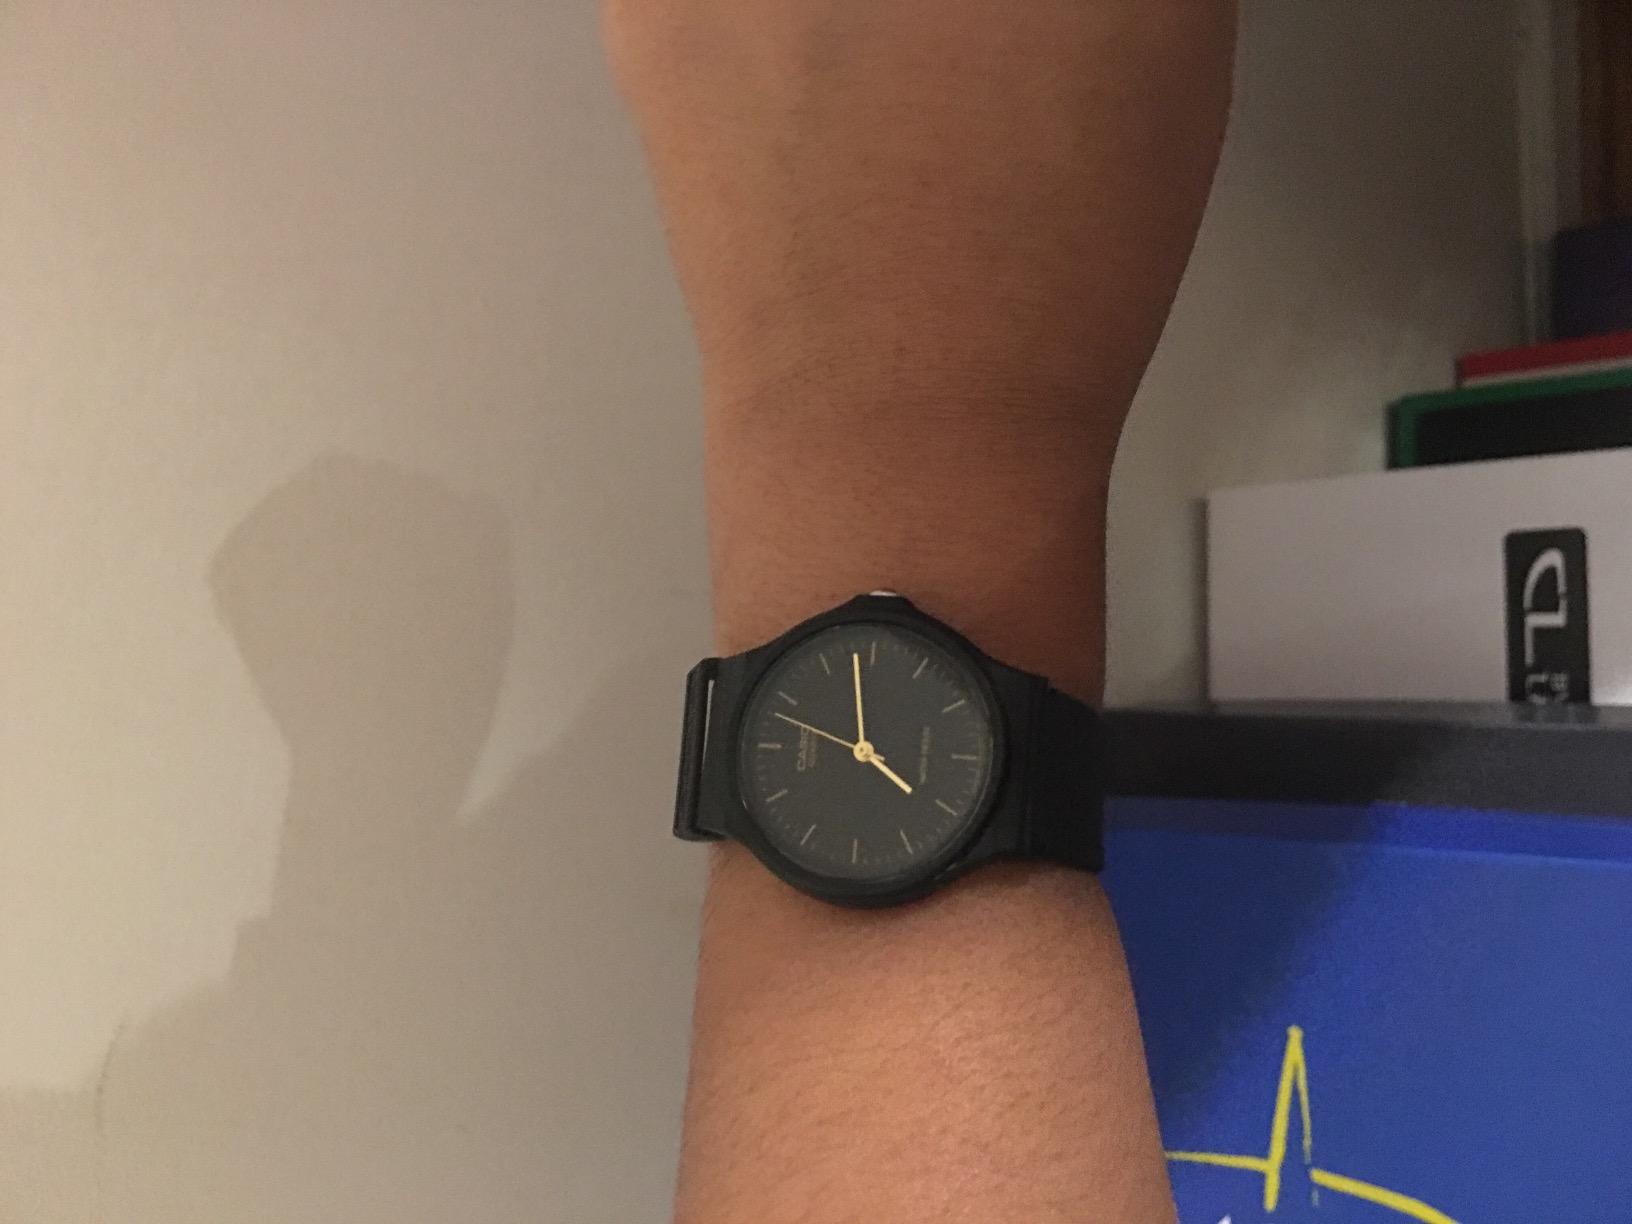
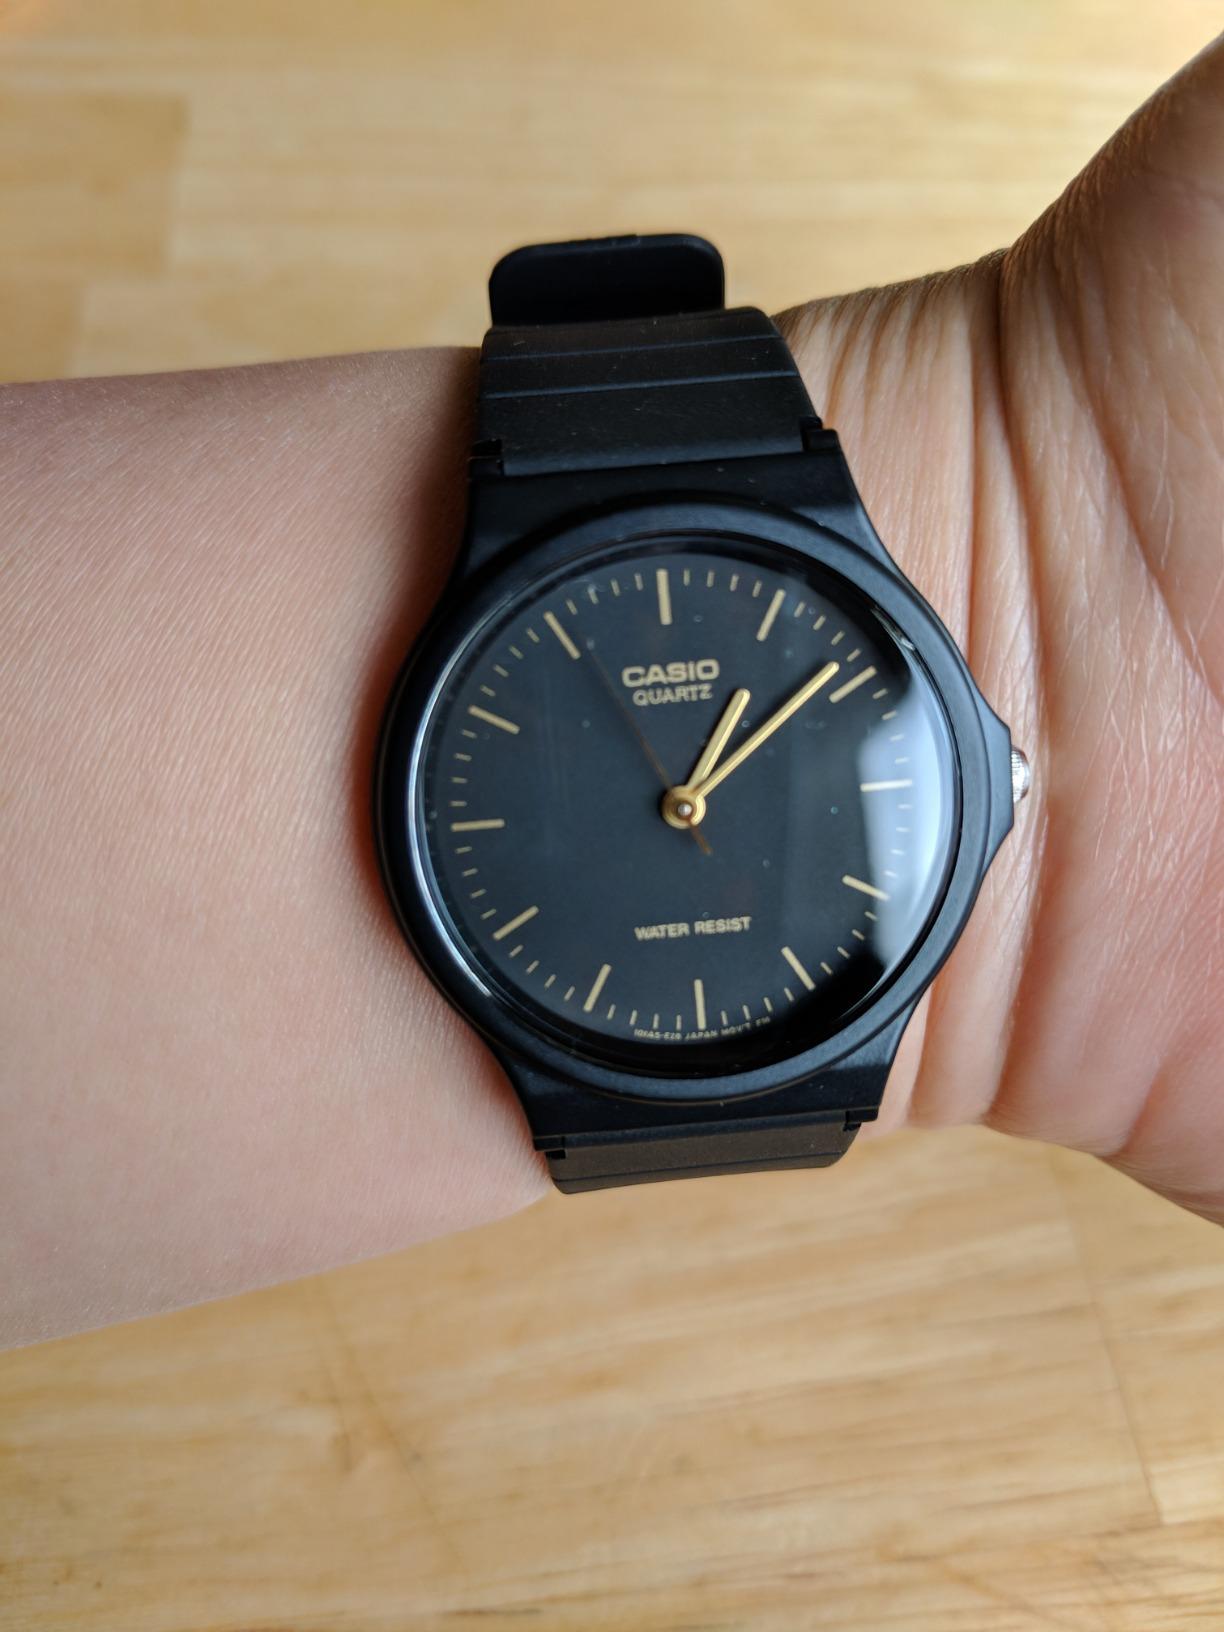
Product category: accessories_watch
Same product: yes